Suicide Fleet

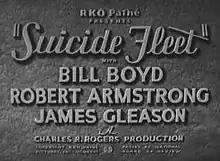
Screen shot of title card for the film

Suicide Fleet is a 1931 American pre-Code drama film directed by Albert S. Rogell, written by Lew Lipton and F. McGrew Willis, and starring William Boyd, Robert Armstrong, James Gleason, and Ginger Rogers. It was released on November 20, 1931, by RKO Pictures.